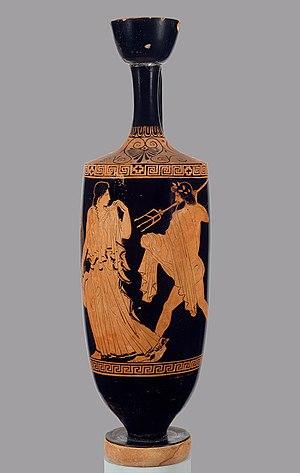
Les Marches sont une région d'Italie centrale dont le siège se situe dans la Ville portuaire d'Ancône, et qui compte 1,528 210 millions d'habitants sur 9 401,38 km² au 30 avril 2018.